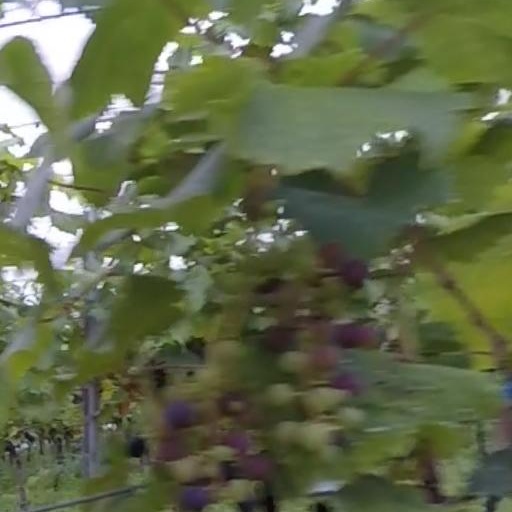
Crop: grape